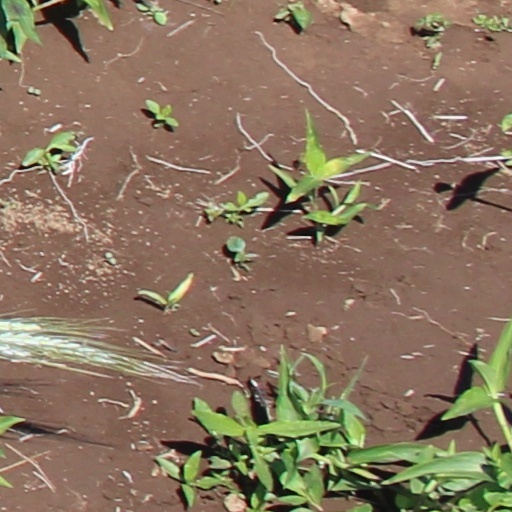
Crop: wheat